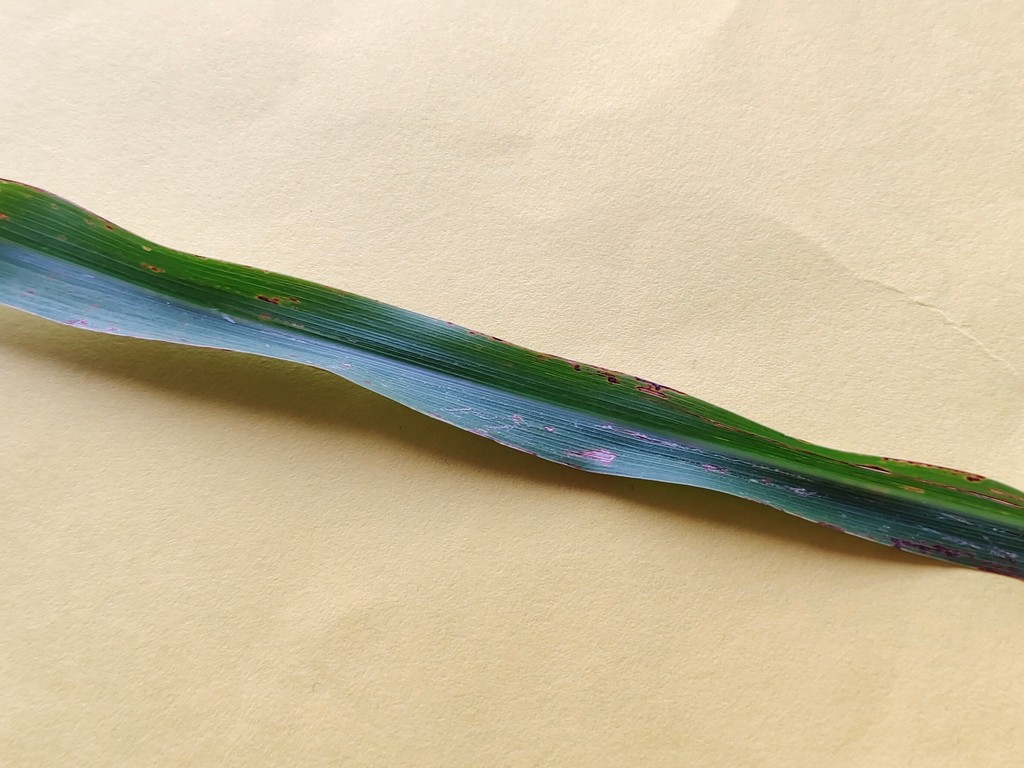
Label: Unhealthy